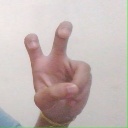
अक्षर: ई